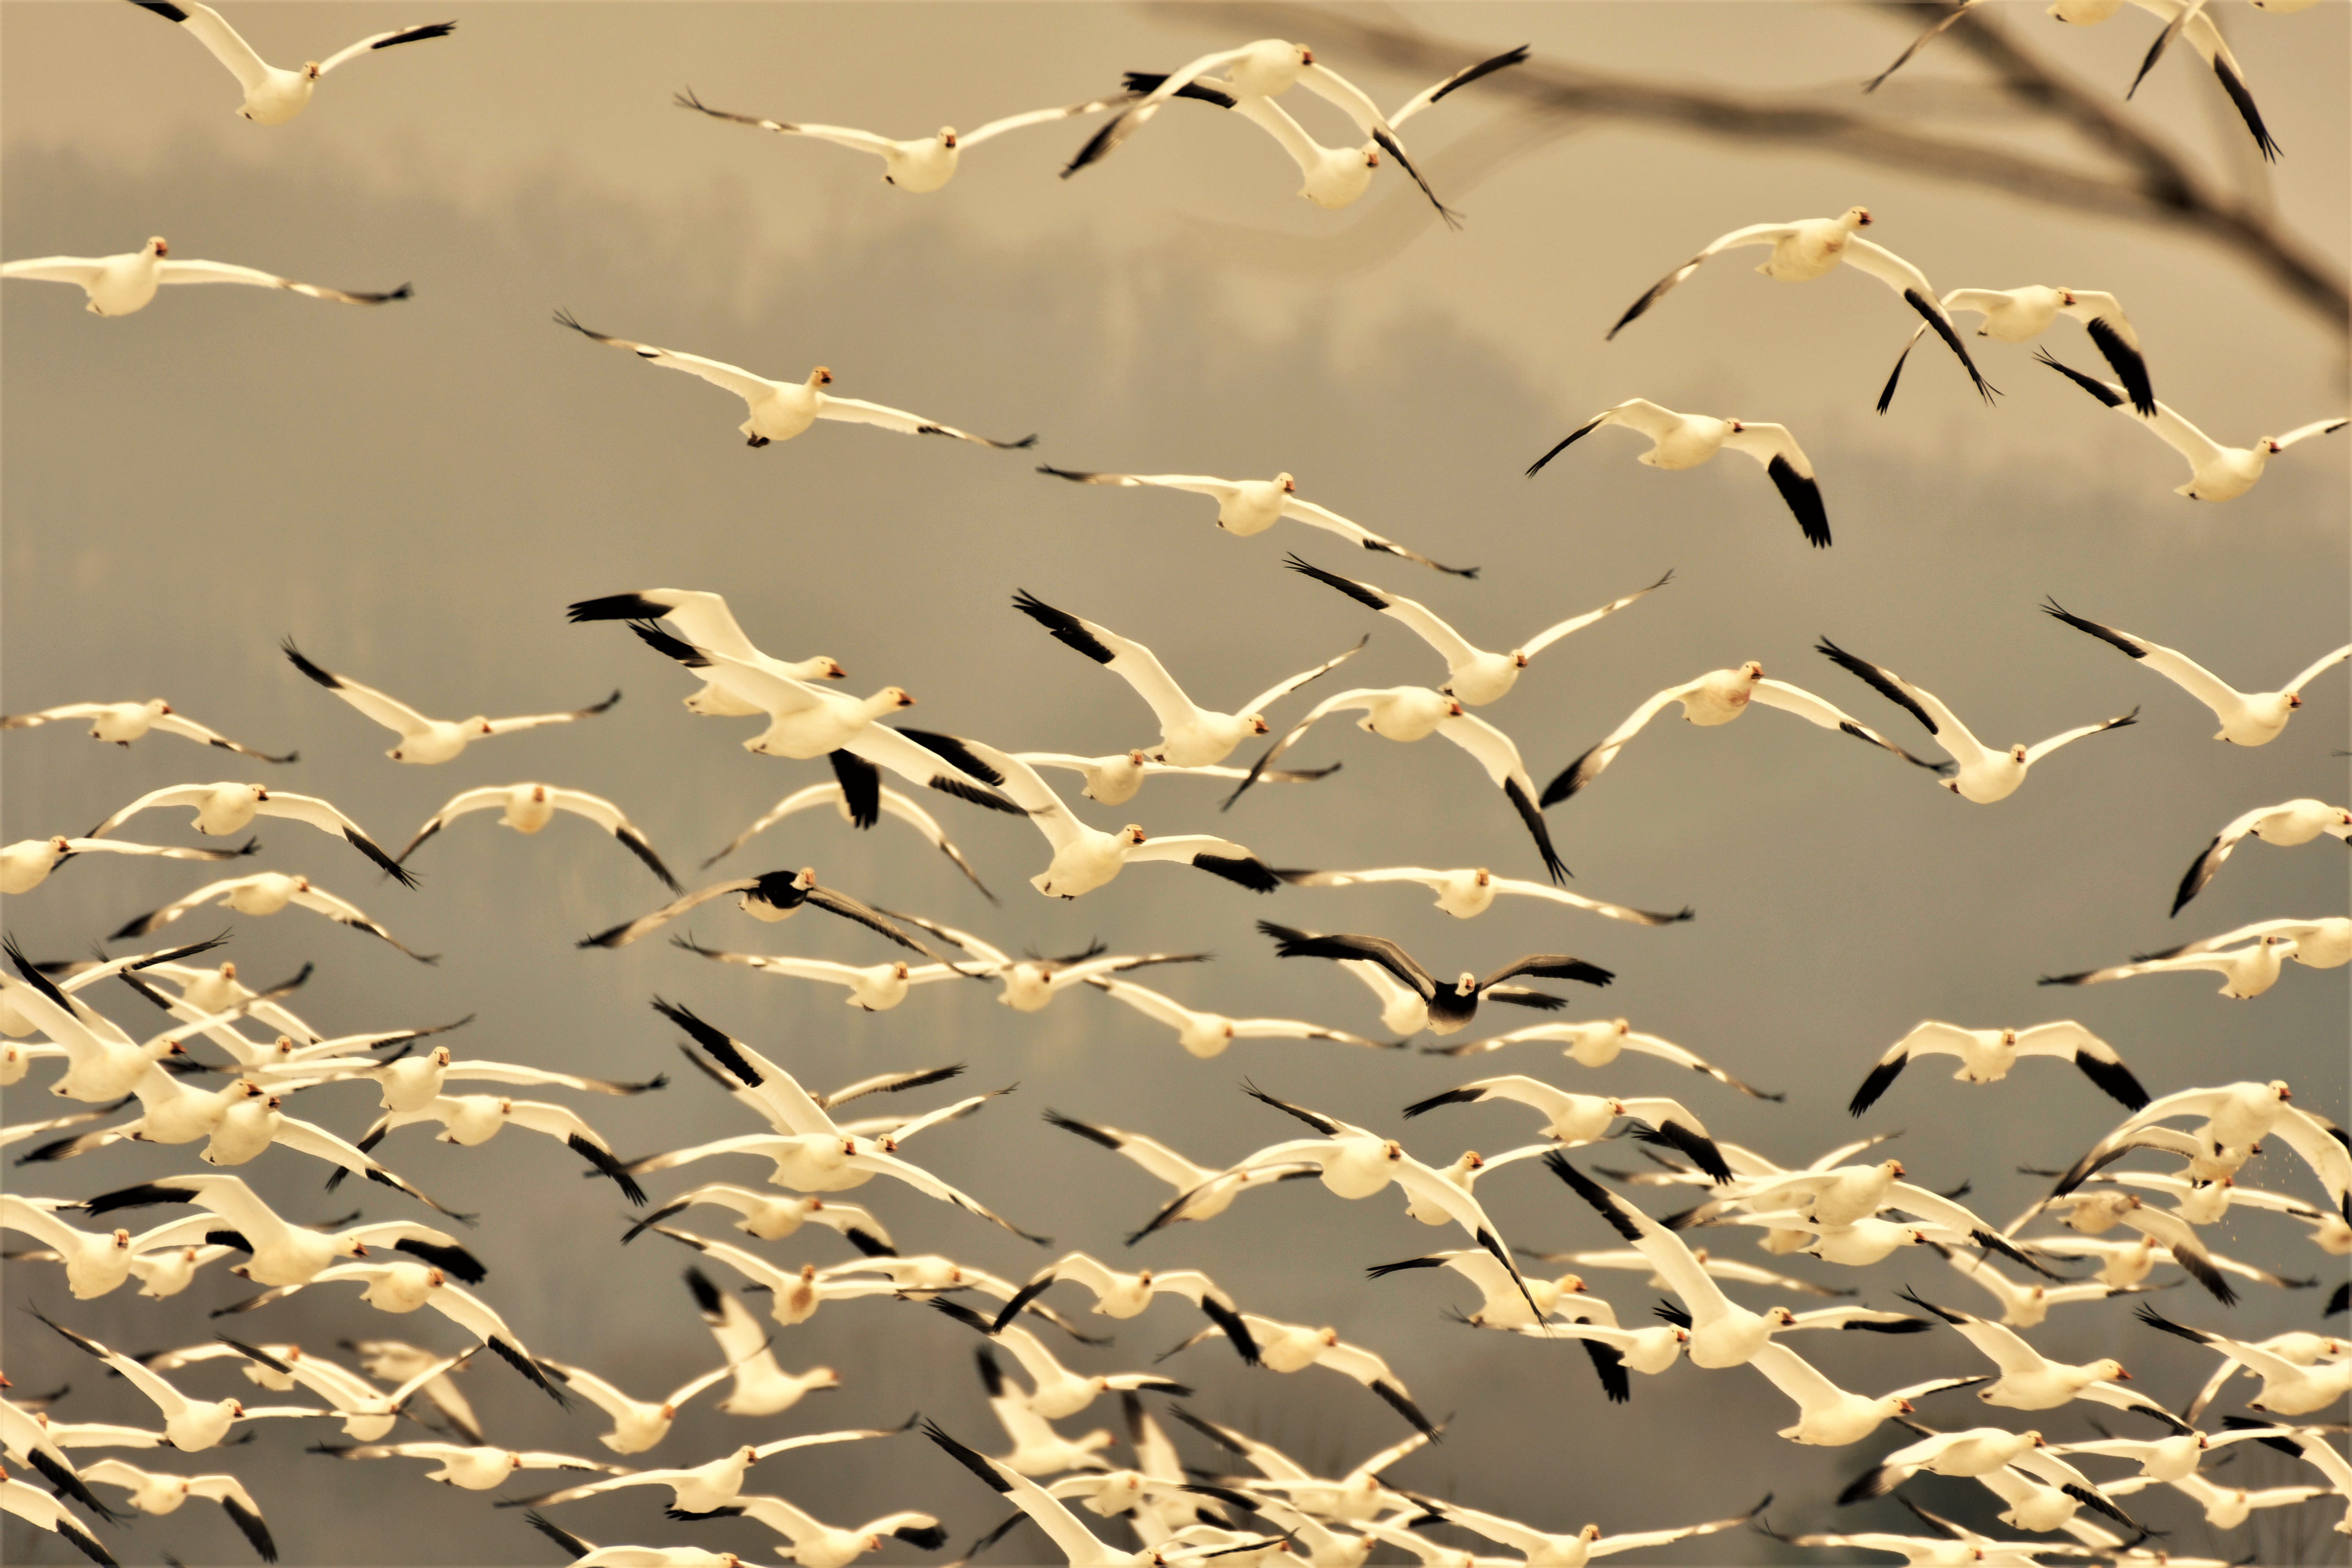
bird, vertebrate, plant, sky, fluid, animal migration, bird migration, beak, flock, water bird, wildlife, seabird, pattern, landscape, wing, grass, evening, liquid, charadriiformes, metal, natural landscape